Hikaru Shida

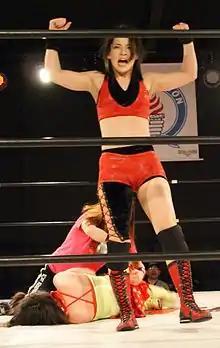
Shida posing after defeating Tsukushi in January 2012

When Tsukasa Fujimoto regained the ICE×60 Championship on November 19, it was announced that Shida would be her first challenger on December 25 at "RibbonMania 2011". On December 7, Shida pinned Fujimoto in a tag team match, where she teamed with Maki Narumiya and Fujimoto with Mochi Miyagi. At "RibbonMania 2011", Shida defeated Fujimoto to win the ICE×60 Championship for the first time. Three days later, Shida and Maki Narumiya defeated Emi Sakura and Tsukushi to win the International Ribbon Tag Team Championship, making Shida a double champion. On January 8, 2012, Shida main evented Bull Nakano's retirement show, losing to World Wonder Ring Stardom wrestler and Wonder of Stardom Champion Yuzuki Aikawa. After successful defenses against the Lovely Butchers (Hamuko Hoshi and Mochi Miyagi) and Dorami Nagano and Hailey Hatred, Shida and Narumiya lost the International Ribbon Tag Team Championship to Tsukasa Fujimoto and Tsukushi on February 5. On March 4, Shida made her debut for the Universal Woman's Pro Wrestling Reina promotion, defeating fellow Ice Ribbon worker Neko Nitta in the opening match of "Reina.28". On March 20, Shida made her first defense of the ICE×60 Championship, defeating Aoi Kizuki. Her second successful defense took place on April 21, when she defeated IW19 Champion Kurumi. After defeating Otera Pro representative Aki Shizuku in a non-title match, Shida sent out a challenge to her friend, Wrestling New Classic's Kana. The first confrontation between Shida and Kana took place on April 25, when Kana and Shizuku defeated Shida and April Davids in a tag team match. On May 5 at "Golden Ribbon 2012", Shida was defeated by Kana in a non-title singles match. Afterwards, Shida began feuding with former tag team partner Maki Narumiya. After a non-title match between the two on May 26 ended in a ten-minute time limit draw, Narumiya was named the number one contender to the ICE×60 Championship, provided she could make the weight limit. On June 9, Shida took part in the first event of Reina X World, the follow-up promotion to Universal Woman's Pro Wrestling Reina, during which she and Tsukasa Fujimoto defeated Aki Kanbayashi and Mia Yim in the finals of a four-team tournament to win the vacant Reina World Tag Team Championship. On June 17, Shida defeated Maki Narumiya in the main event of Ice Ribbon's sixth anniversary event to make her third successful defense of the ICE×60 Championship. In July, as the reigning Reina World Tag Team Champions, Shida and Fujimoto traveled to Mexico to work for Consejo Mundial de Lucha Libre (CMLL). Working just under their given names, Hikaru and Tsukasa made their CMLL debuts on July 3 in Guadalajara, teaming with La Comandante in a six-woman tag team match, where they were defeated by Goya Kong, Luna Mágica and Silueta. Three days later, Hikaru and Tsukasa teamed with Lady Apache in Mexico City in another six-woman tag team match, where they were defeated by Dark Angel, Estrellita and Marcela. Hikaru's and Tsukasa's tour of CMLL concluded on June 8 in Mexico City, when they teamed with Princesa Sujei to defeat Dalys la Caribeña, Lluvia and Luna Mágica in a six-woman tag team match. Upon her return to Japan, Shida made her fourth successful defense of the ICE×60 Championship by defeating Hamuko Hoshi on July 15 at "Sapporo Ribbon 2012". On August 5, Shida made her debut for Oz Academy, losing to Aja Kong. On August 19, Ice Ribbon held a special event to celebrate Muscle Venus' fourth anniversary in professional wrestling, which saw Shida and Fujimoto defeat Maki Narumiya and Meari Naito in the main event for their first successful defense of the Reina World Tag Team Championship. The following day, Shida became the longest reigning ICE×60 Champion in history by surpassing Fujimoto's previous record of 238 days. Shida's and Fujimoto's second successful defense of the Reina World Tag Team Championship took place back in Reina X World on August 26, when they defeated Crazy Star and Silueta. Three days later, Shida made her fifth successful defense of the ICE×60 Championship against Neko Nitta. On September 23 at "Ribbon no Kishitachi 2012", Shida lost the ICE×60 Championship to freelancer Mio Shirai in her sixth defense, ending her record-setting reign at 273 days. "Ribbon no Kishitachi 2012" also saw the debut of the first wrestler trained by Shida, Oshima Kujira.